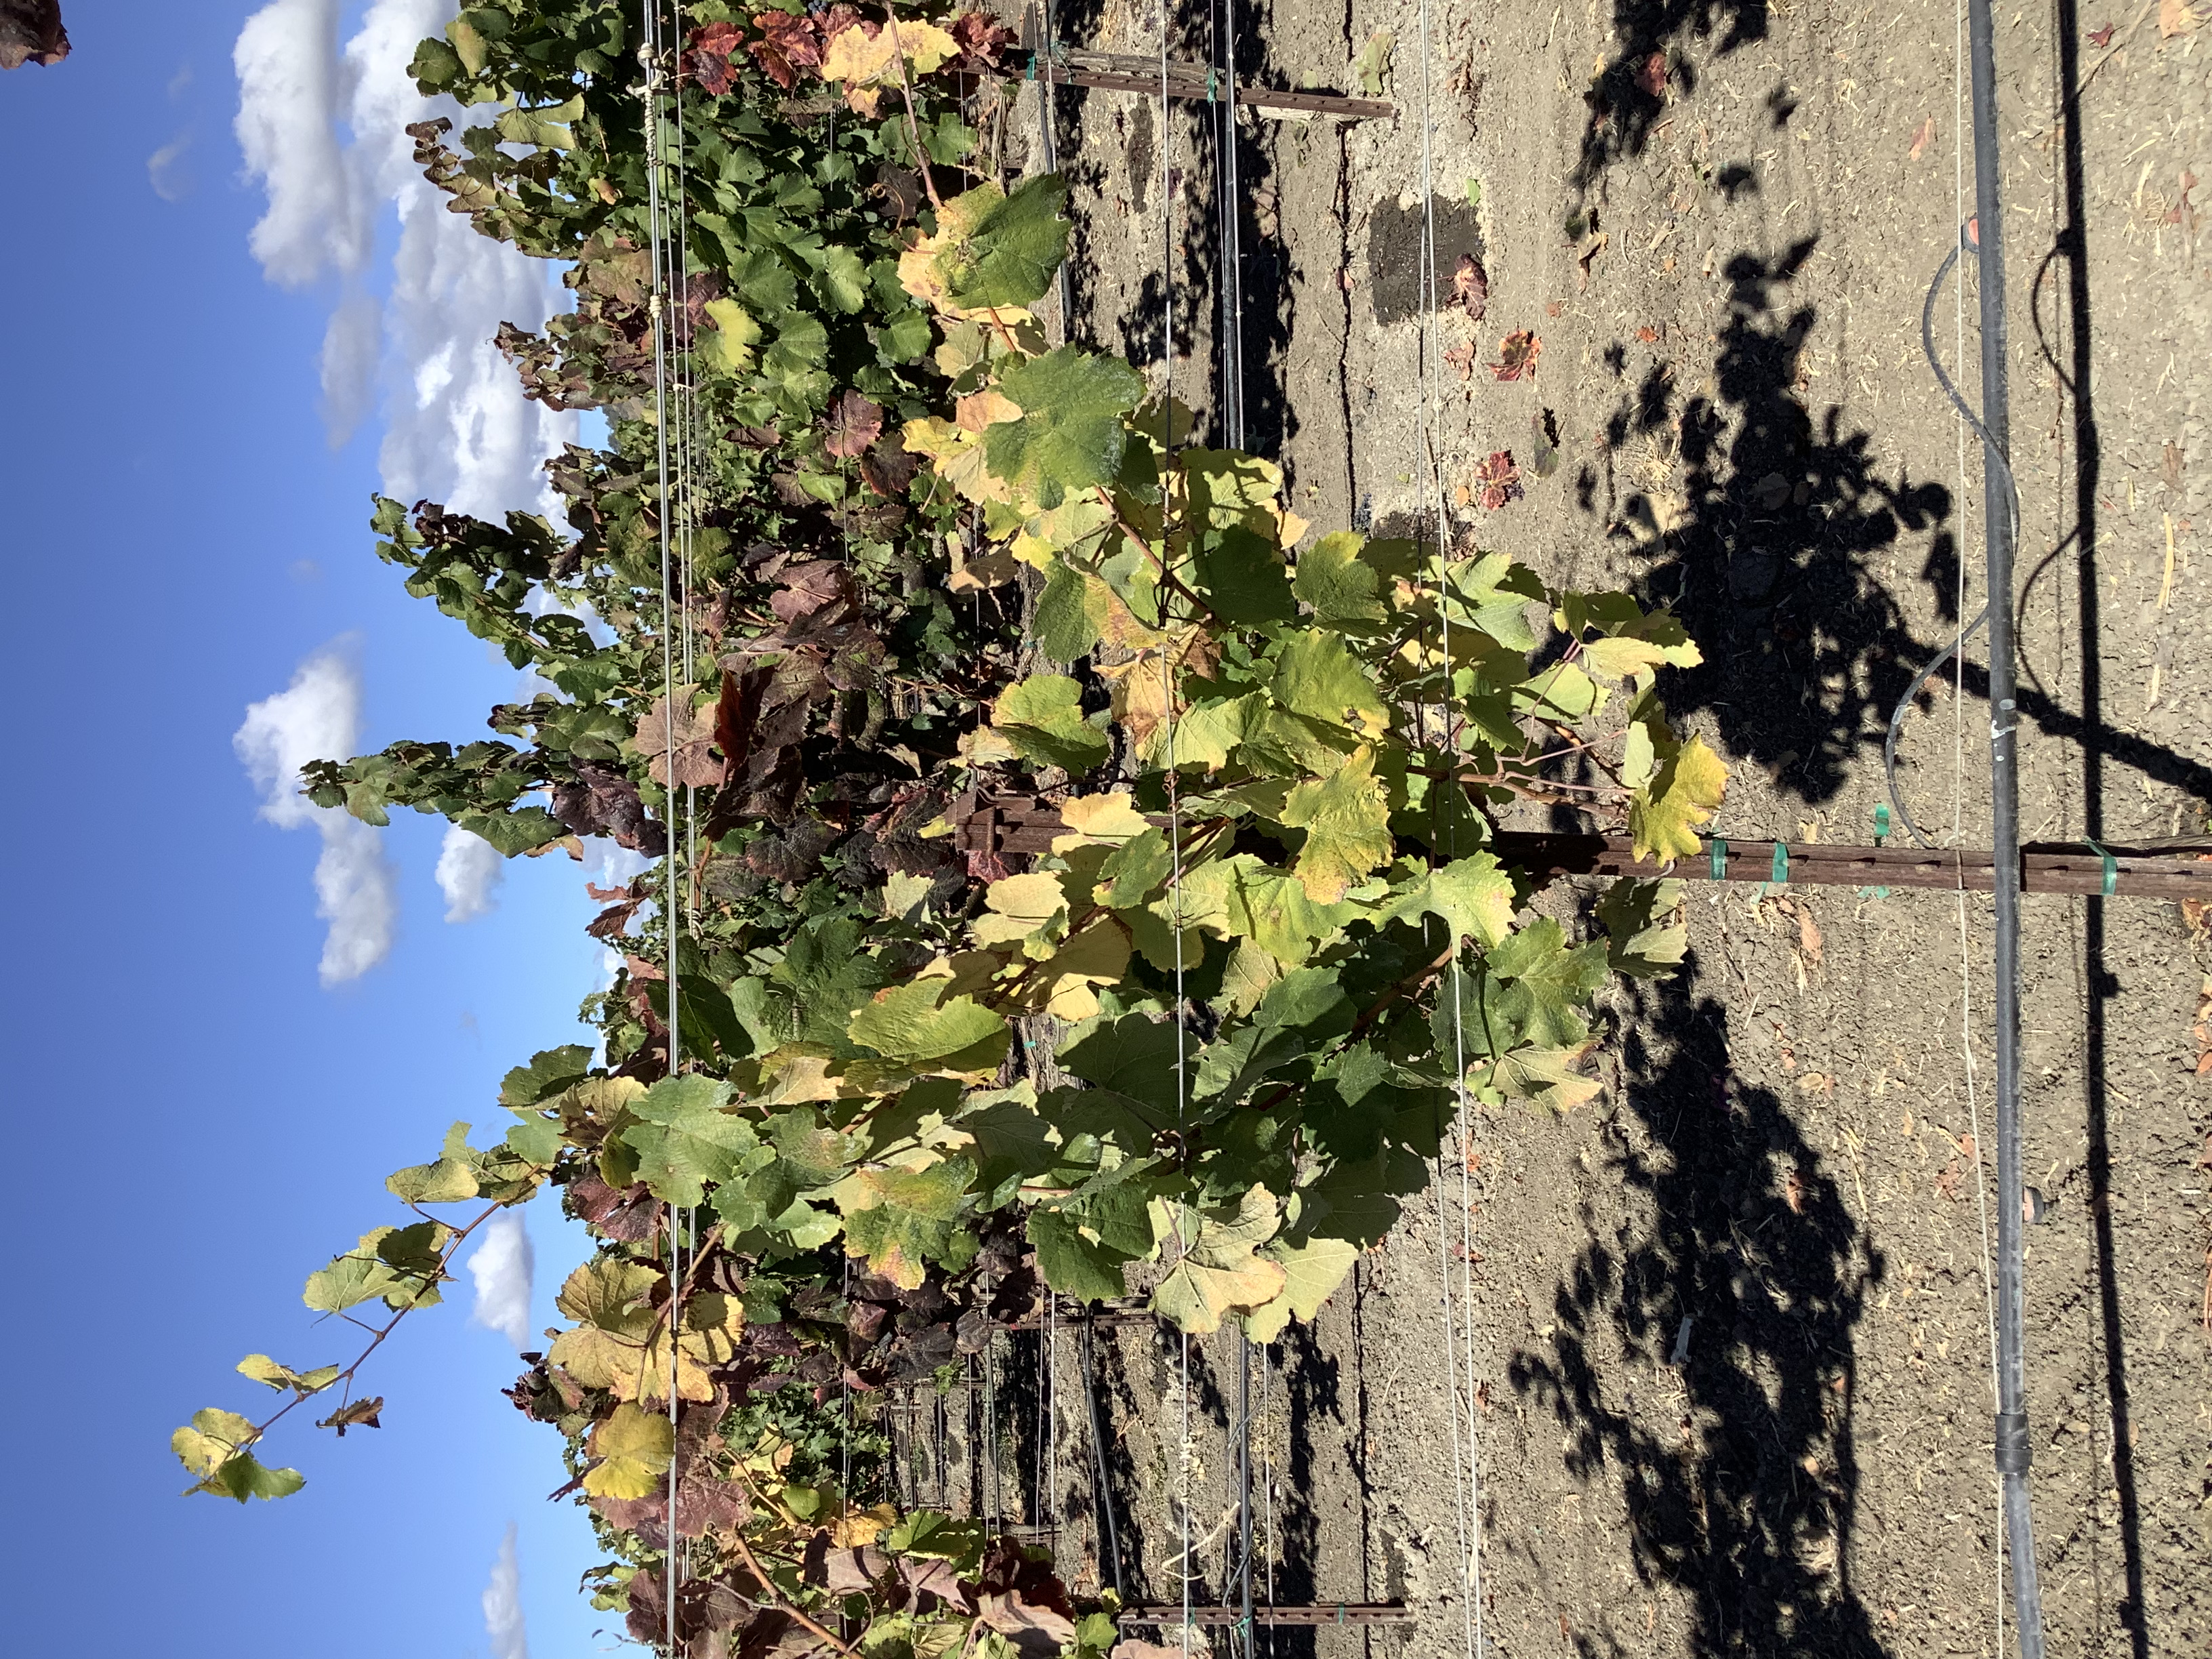
Label: Red Blotch